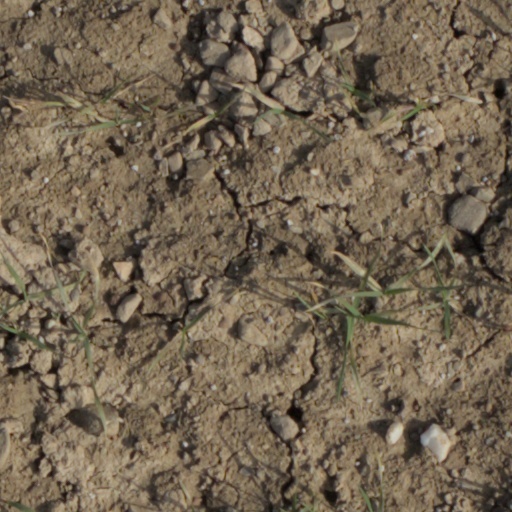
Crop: wheat